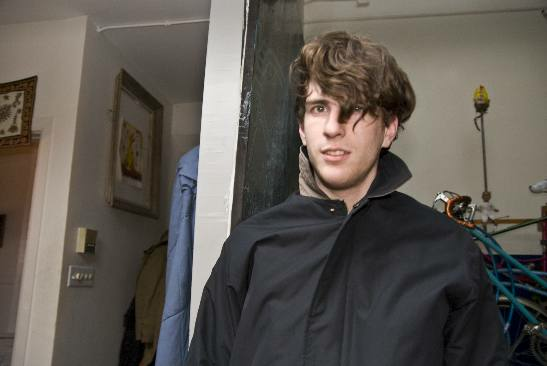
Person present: Yes